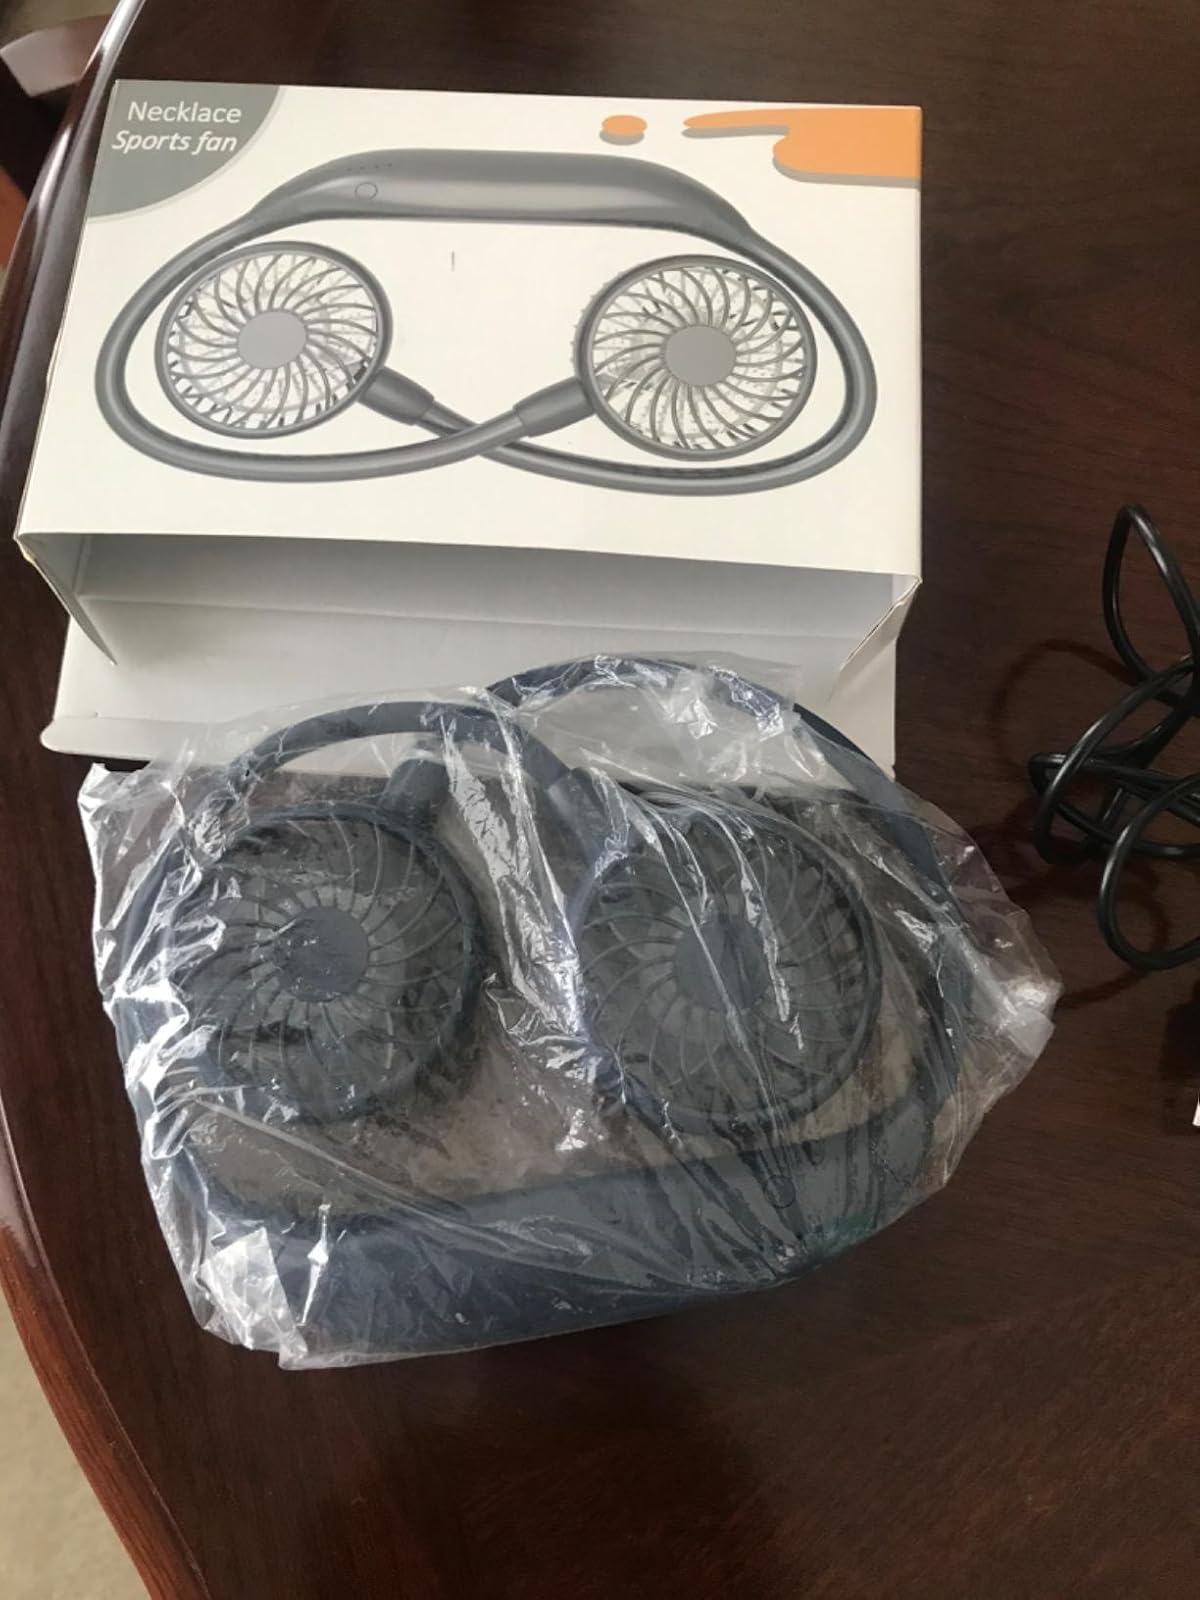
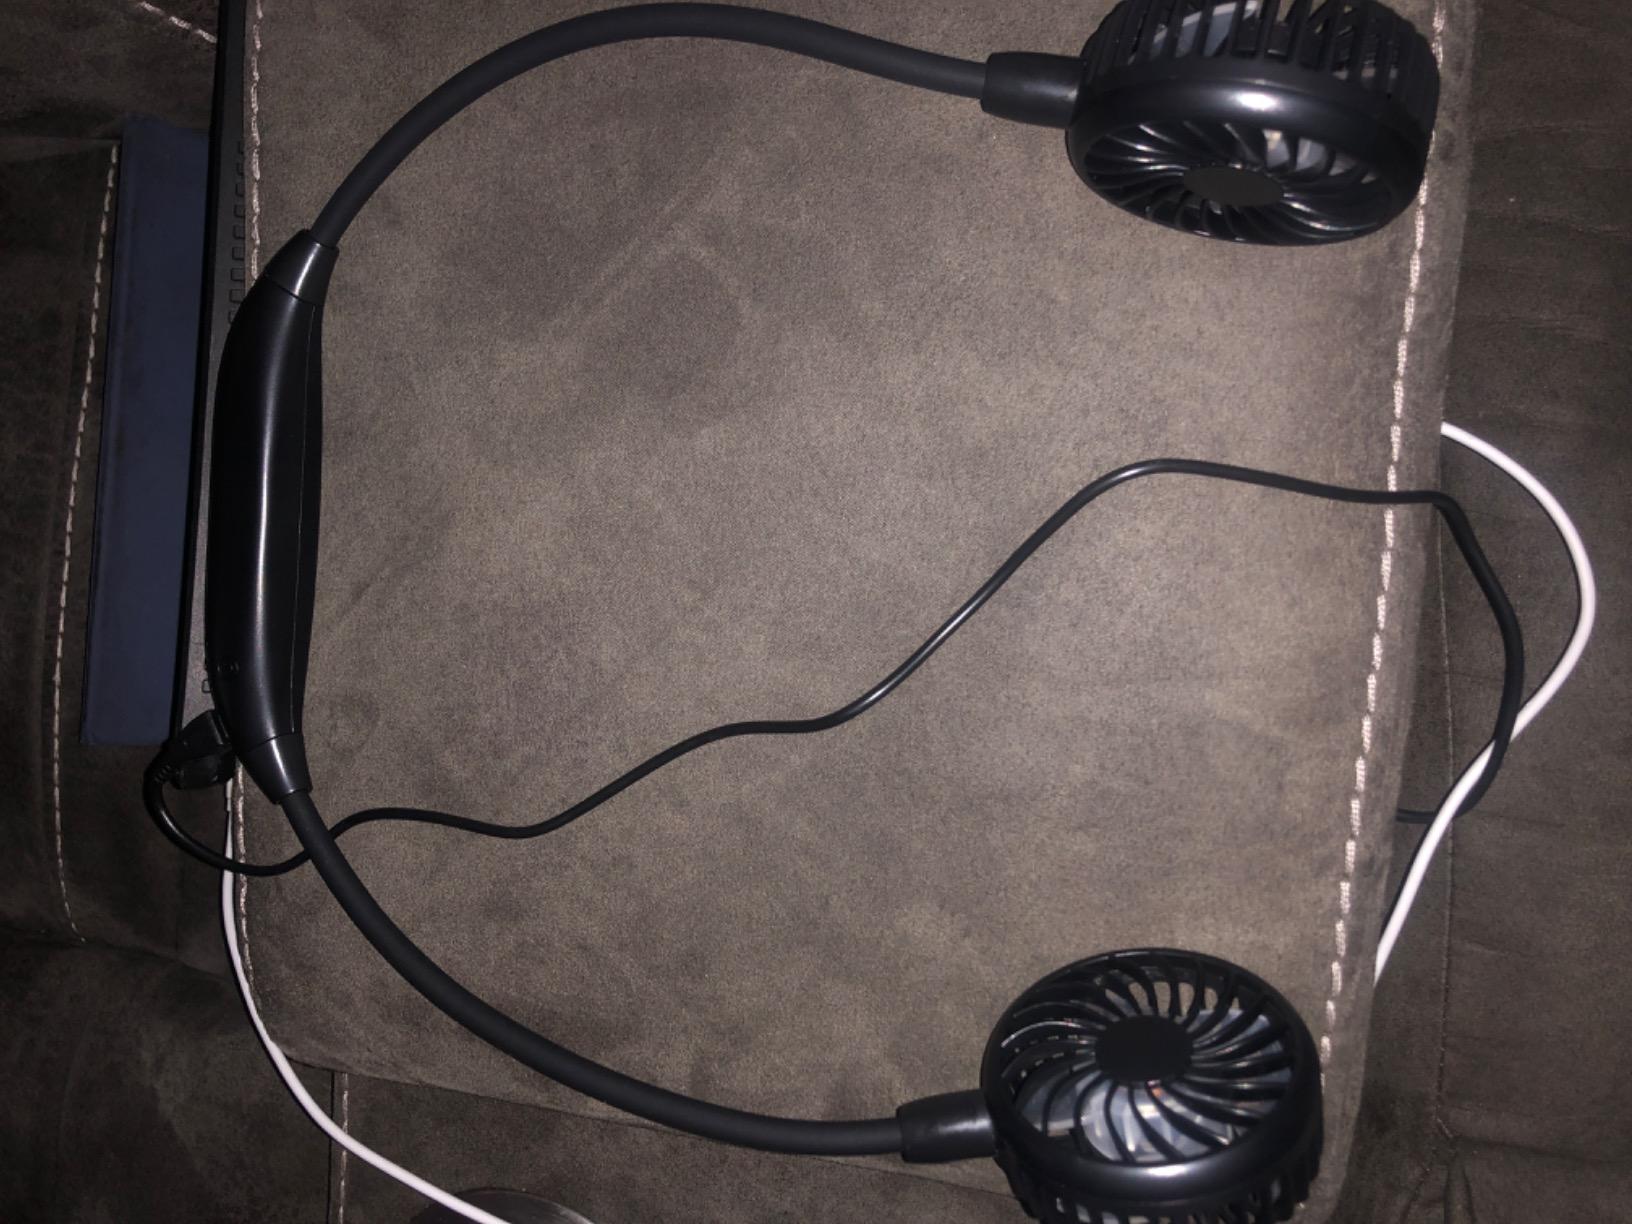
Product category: fan
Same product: no